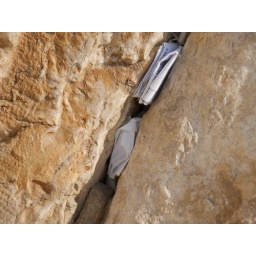
Jeru walls prayers in rock